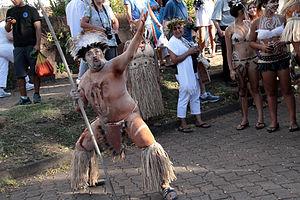
festival tapati sur l'ile de paques